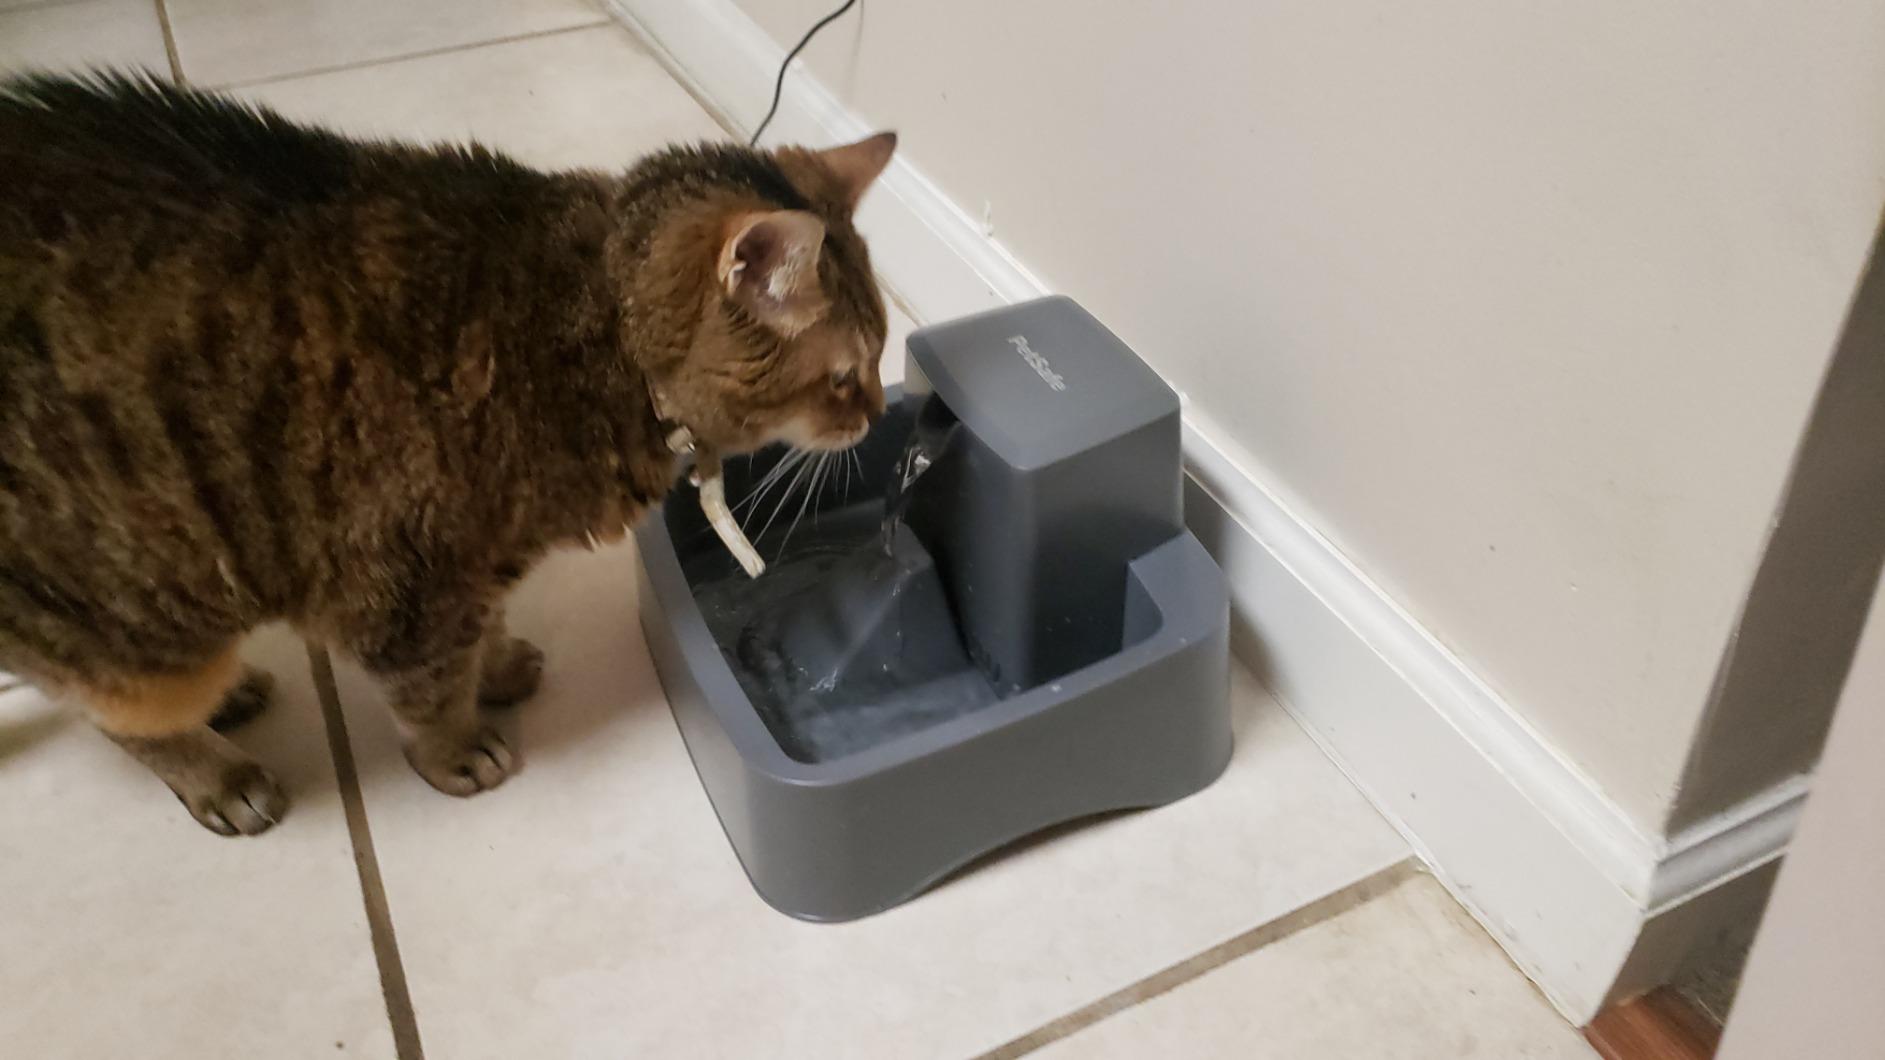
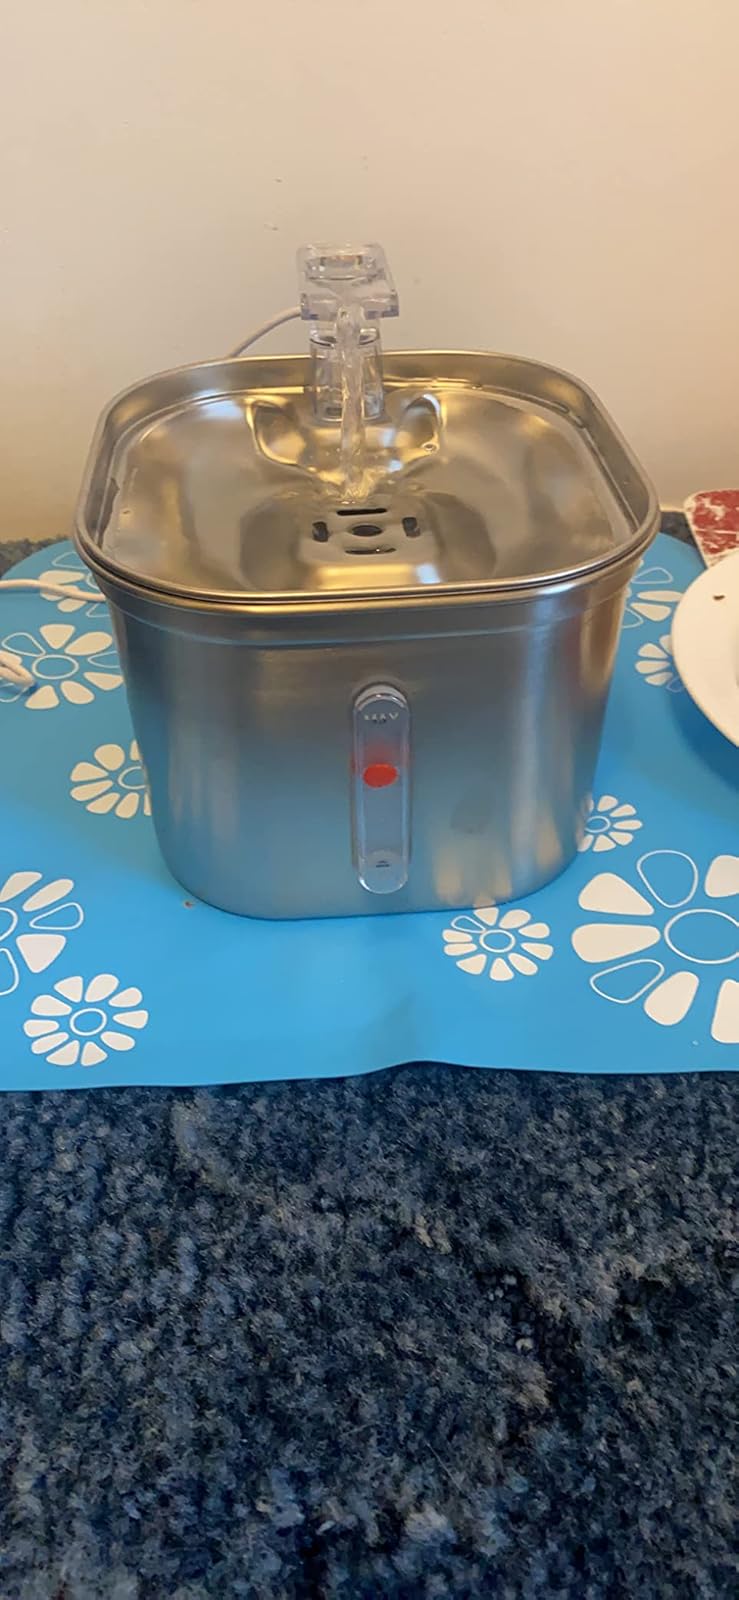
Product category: items_bowl
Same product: no